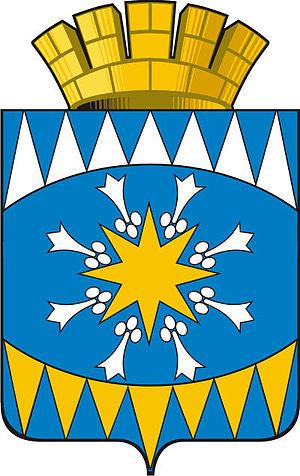
Ivdel est une ville de l'oblast de Sverdlovsk, en Russie. Sa population s'élevait à 16 947 habitants en 2013.